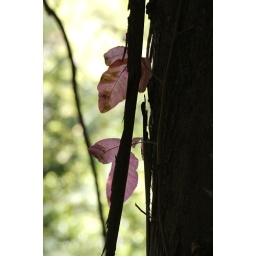
tilden park hike. red leaves against some tree bark.